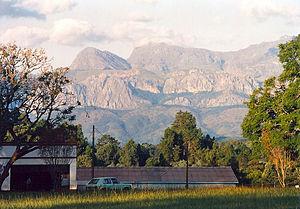
Olea chimanimani Kupicha est un taxon d'oliviers appartenant au genre Olea. Il a été reconnu dans la révision du genre Olea publiée en 2002 par P.S. Green. C'est une espèce très localisée sur des sols inhospitaliers, dans les Monts Chimanimani situés à cheval sur la frontière séparant la Tanzanie du Zimbabwe.